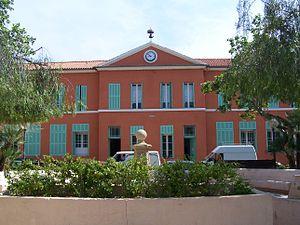
La Londe-les-Maures est une ville du département du Var, en France. Elle est située sur la Côte d'Azur dans la rade d'Hyères. Huppée et résidentielle, la ville est connue pour ses plages, son golf et son port qui se situe parmi les plus grands en capacité d’accueil du département du Var.